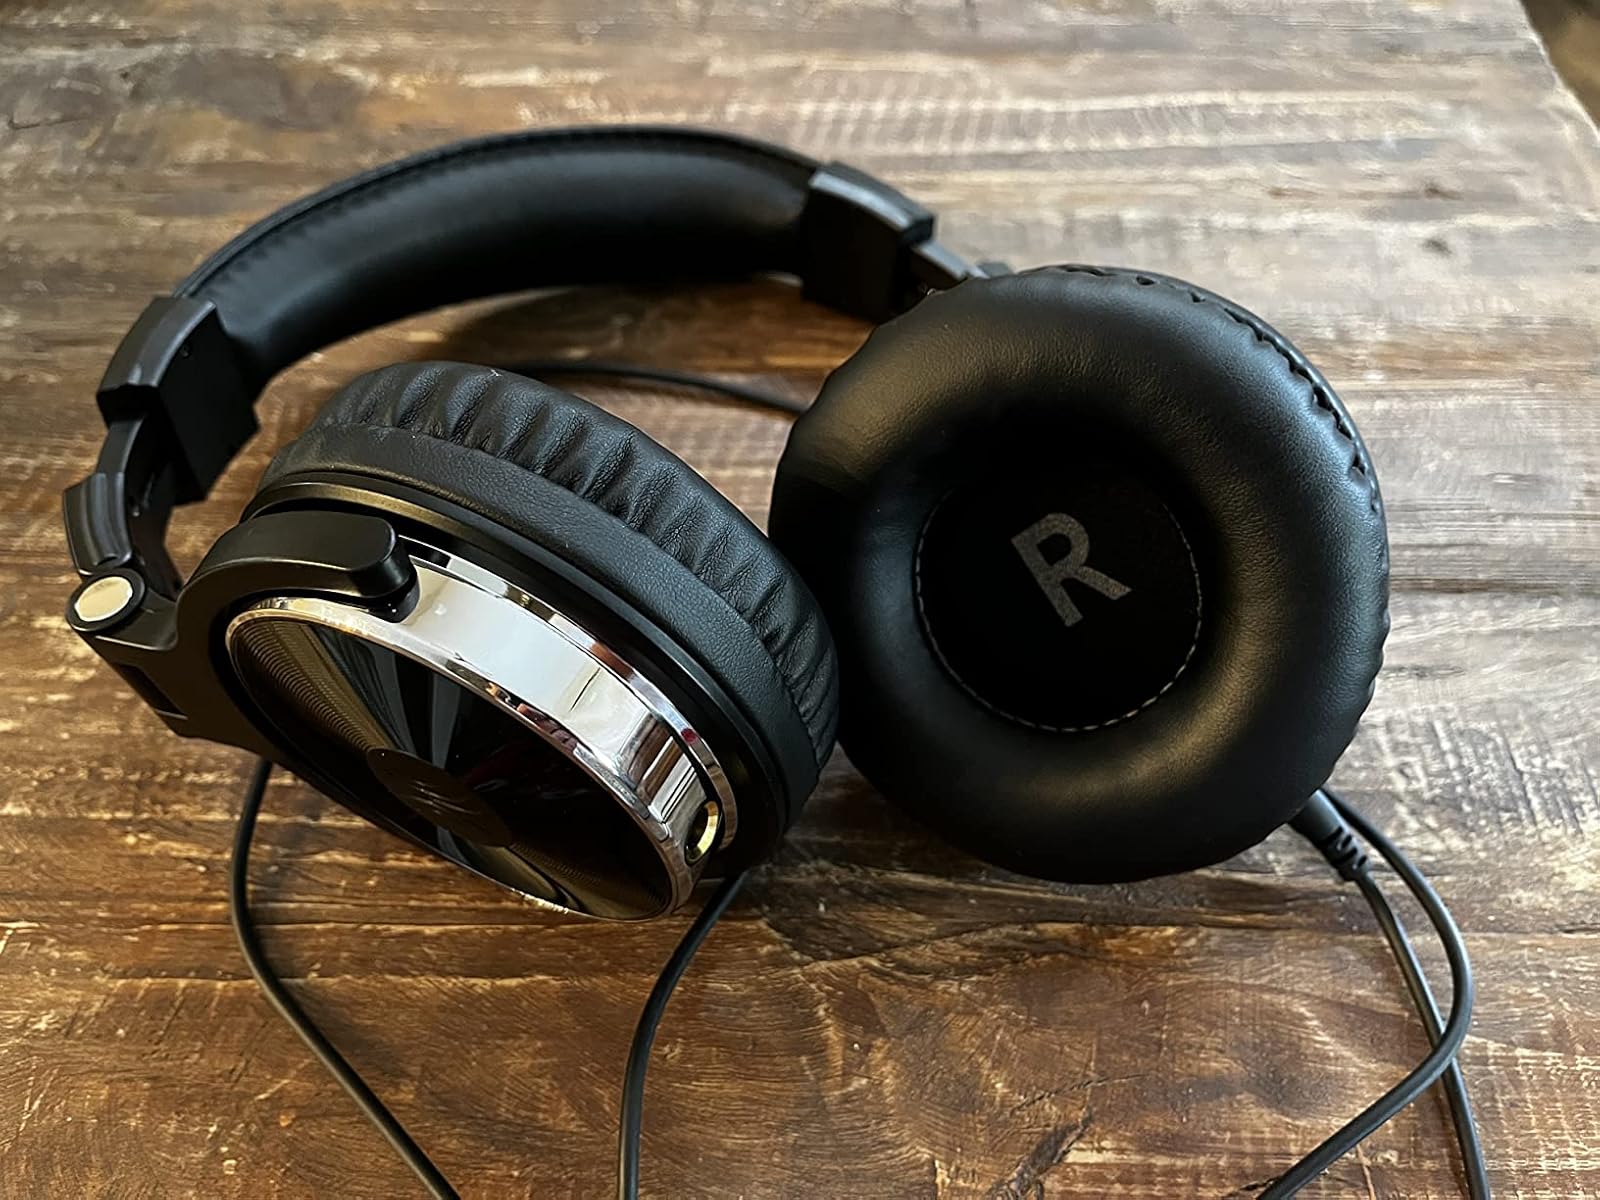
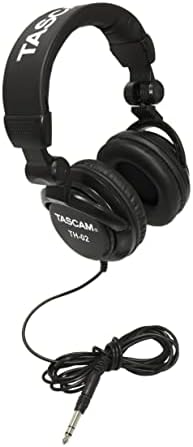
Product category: headphones
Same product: no